Zarema Gaisanova

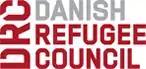
The international logo for Danish Refugee Council

On May 12, 2016, the European Court of Human Rights (ECHR) has issued a ruling to compensate €60,000 for Zarema Gaisanova's mother, Lida Gaisanova. ECHR decided that Russia violated several articles of the European Convention on Human Rights, and state officials are responsible for the abduction and probable death. ECHR found: Article 2 (right to life), Article 3 (prohibition of torture and inhuman or degrading treatment), Article 5 (right to liberty and security) of the European Convention on Human Rights had been violated.